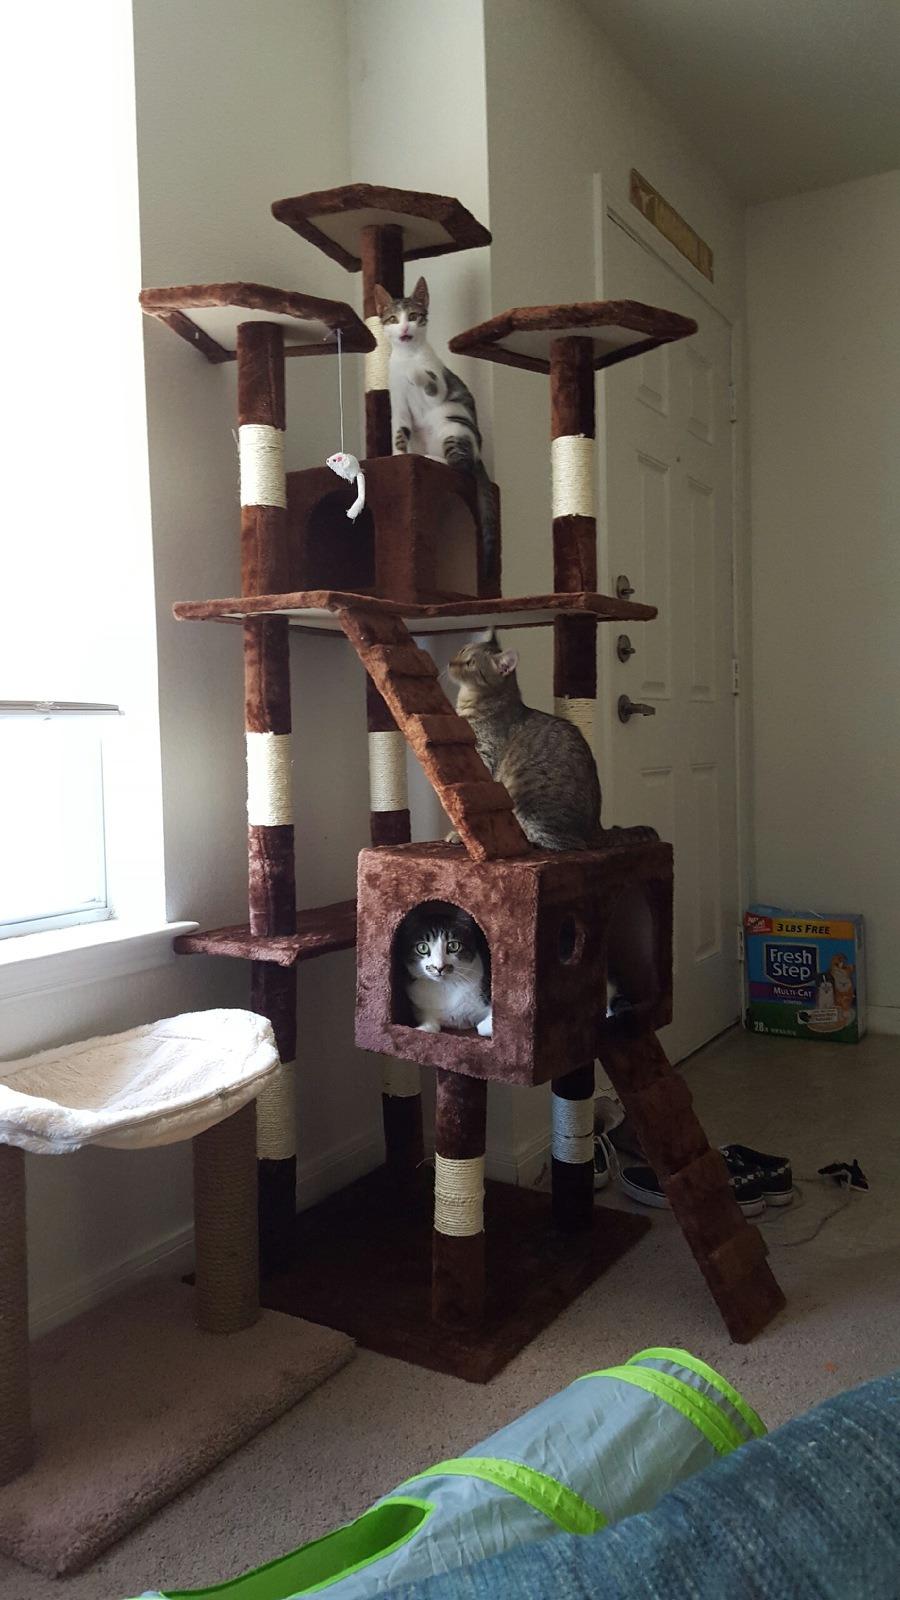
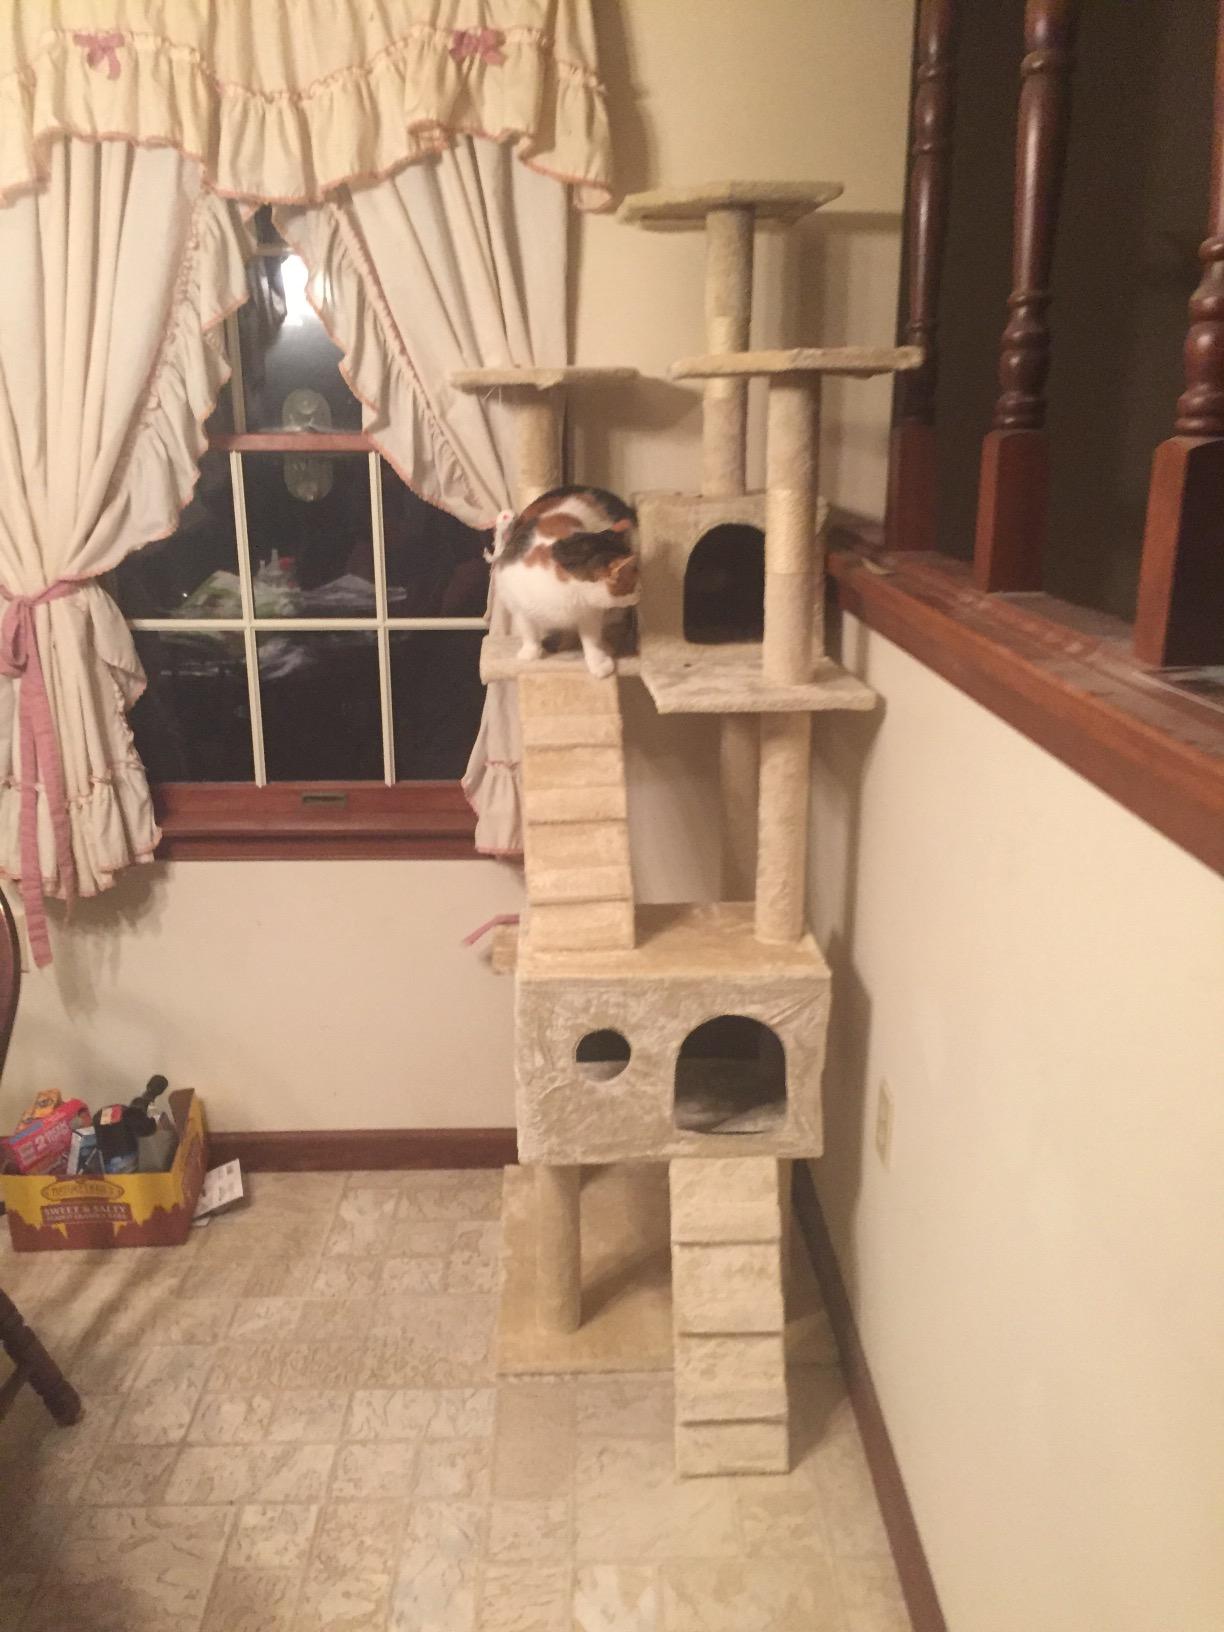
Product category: items_cat tree
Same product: no